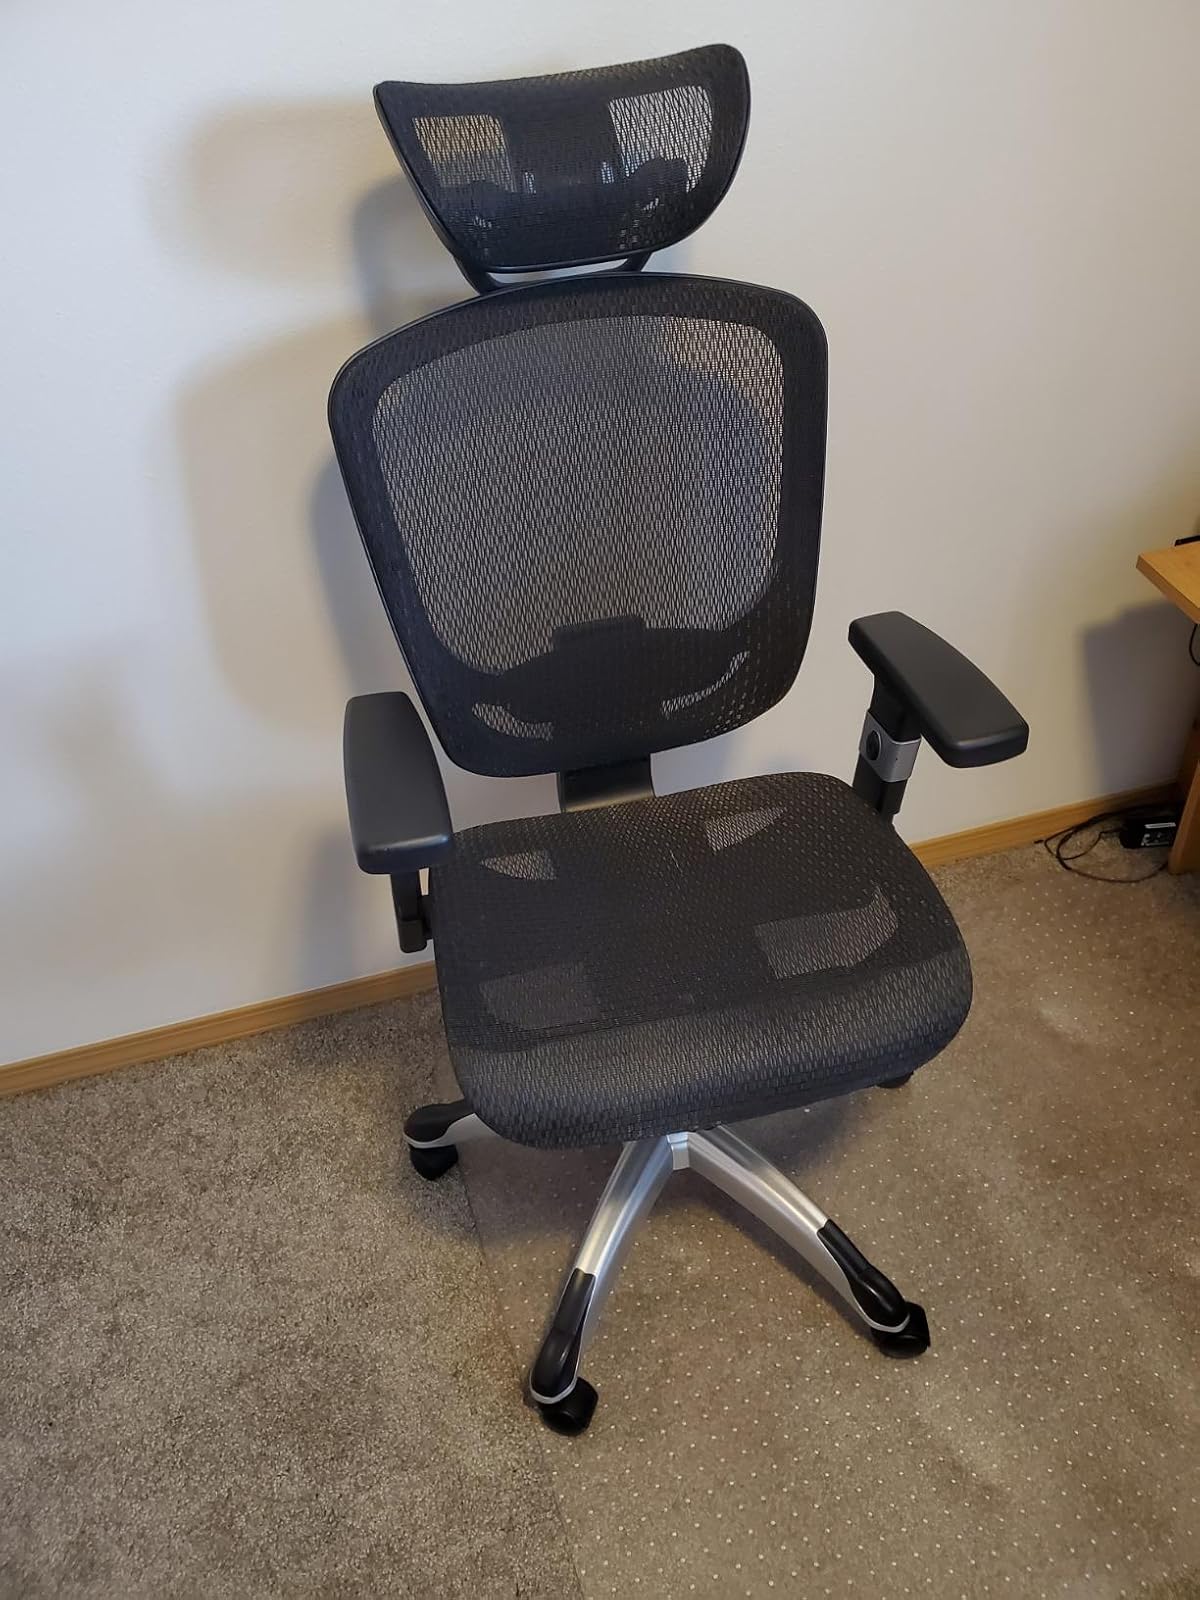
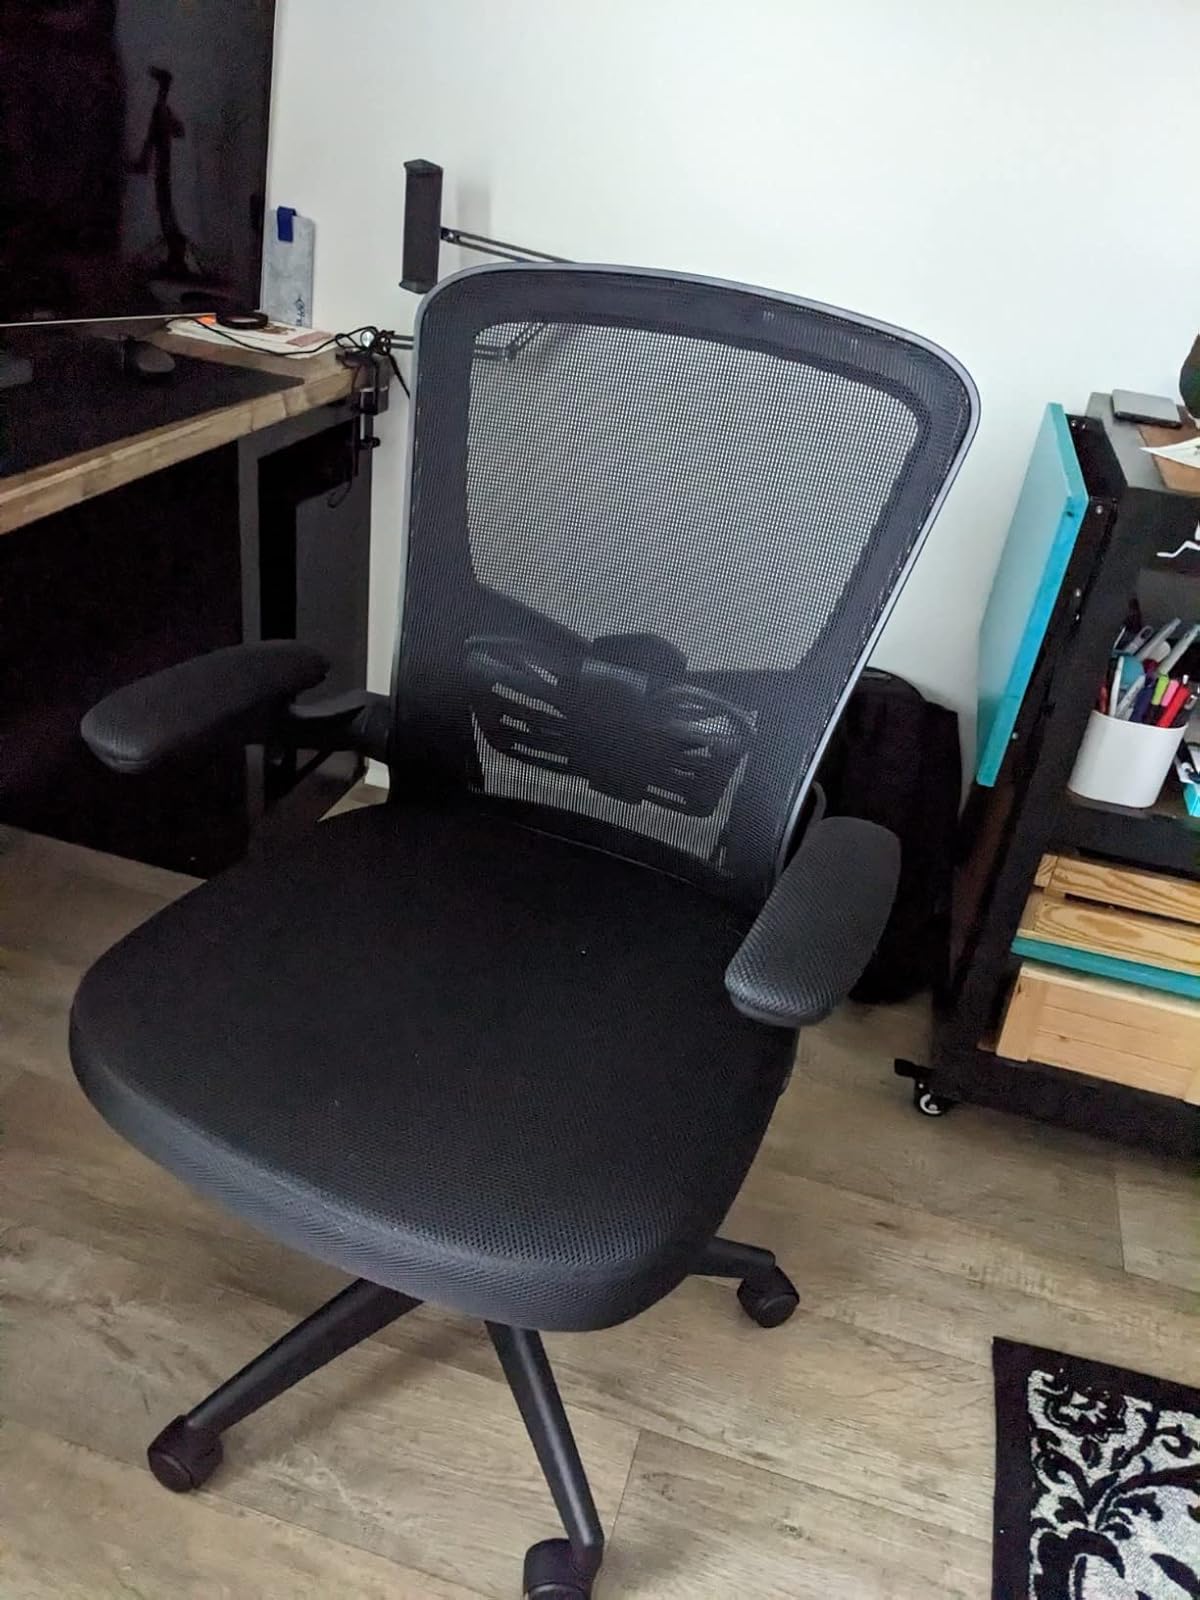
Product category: items_chair
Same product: no